Cooch Behar

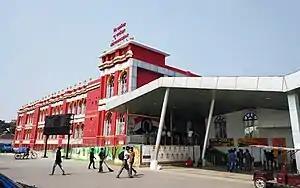
New Cooch Behar railway station in 2019.

It is the main attraction of the city, having been modelled after Buckingham Palace in London and built in 1887 during the reign of Maharaja Nripendra Narayan. It is a brick-built double-story structure in the classical Western style covering . The whole structure stands long, wide and rests above ground. The Palace is fronted on the ground and first floors by a series of arcaded verandahs with their piers arranged alternately in single and double rows.